Looney Tunes Platinum Collection: Volume 2

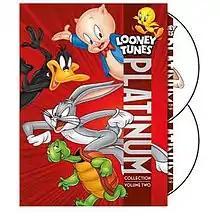
DVD cover

Looney Tunes Platinum Collection: Volume 2 is a Blu-ray and DVD box set by Warner Home Video released on October 16, 2012. It contains 50 "Looney Tunes" and "Merrie Melodies" cartoons and numerous supplements. Disc 3 is exclusive to the Blu-ray version of the set. Unlike , which was released in a digibook, Volume 2 was released in a standard 1 movie case. This release was followed by "".